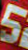
Number: 5